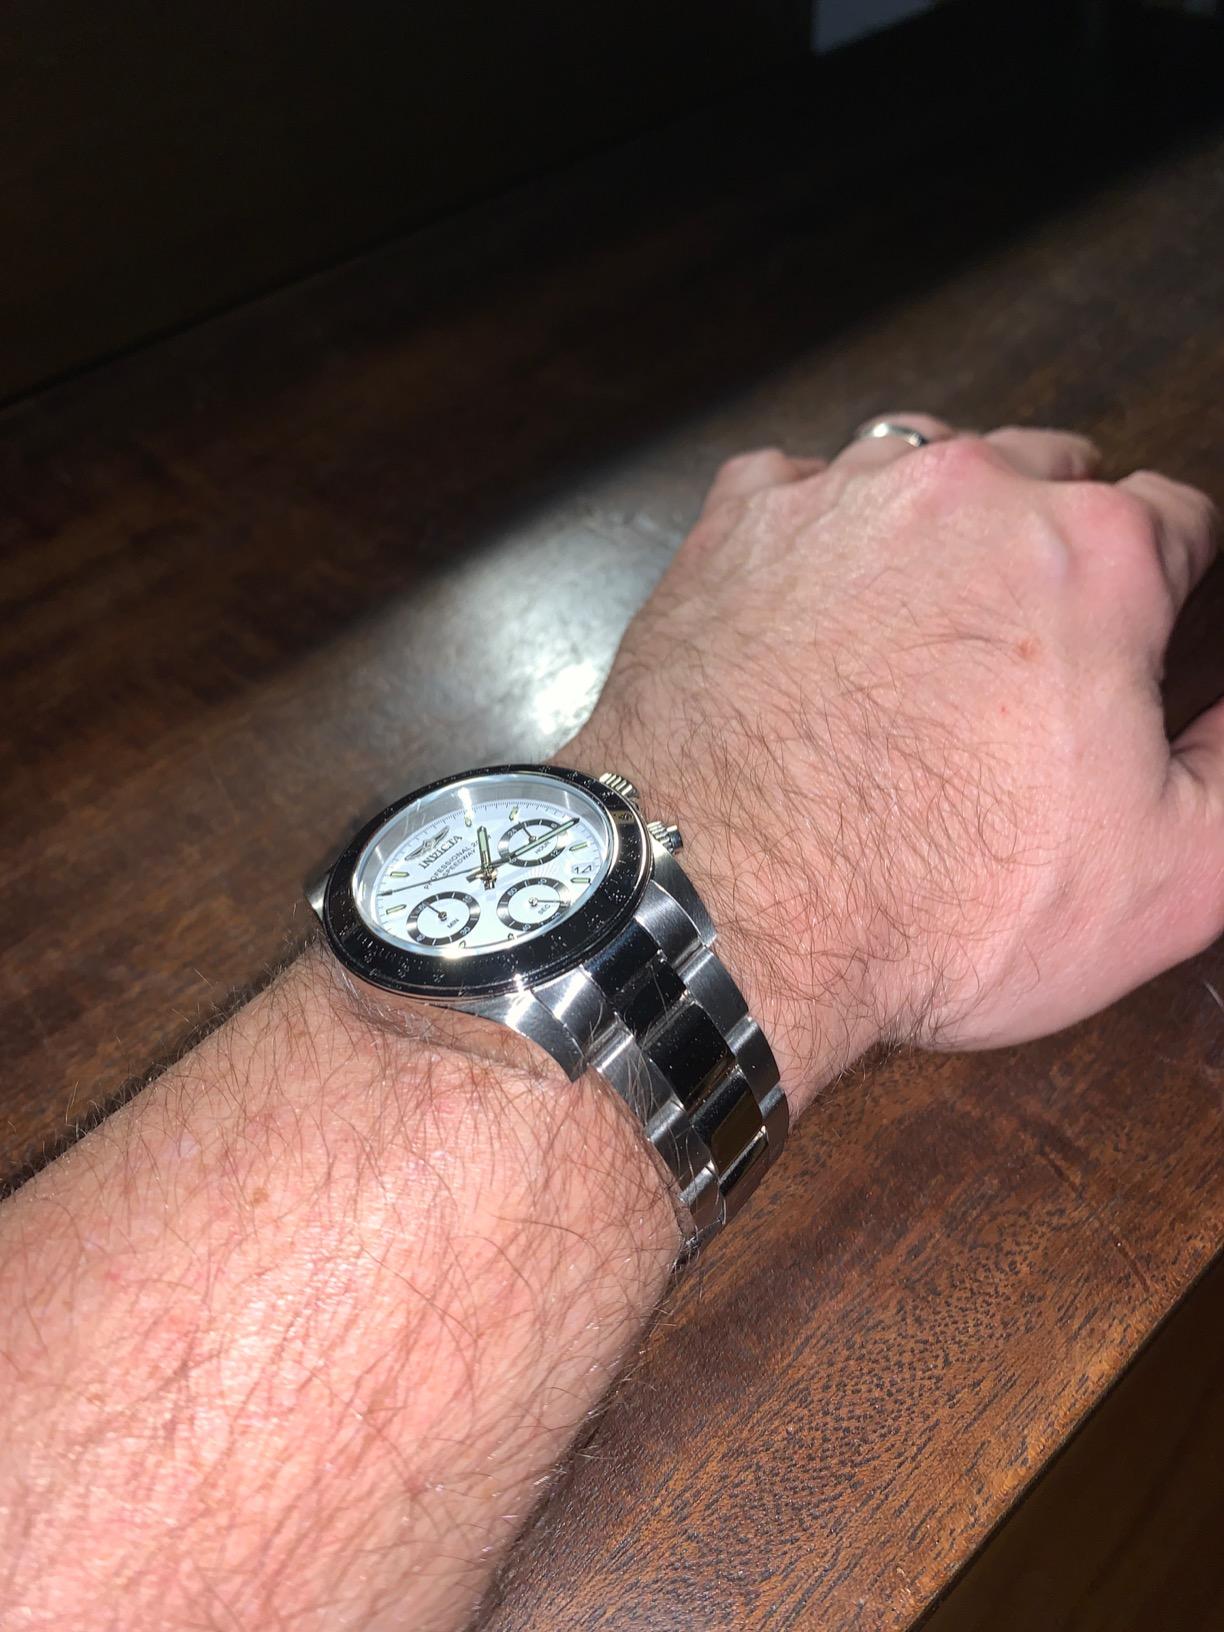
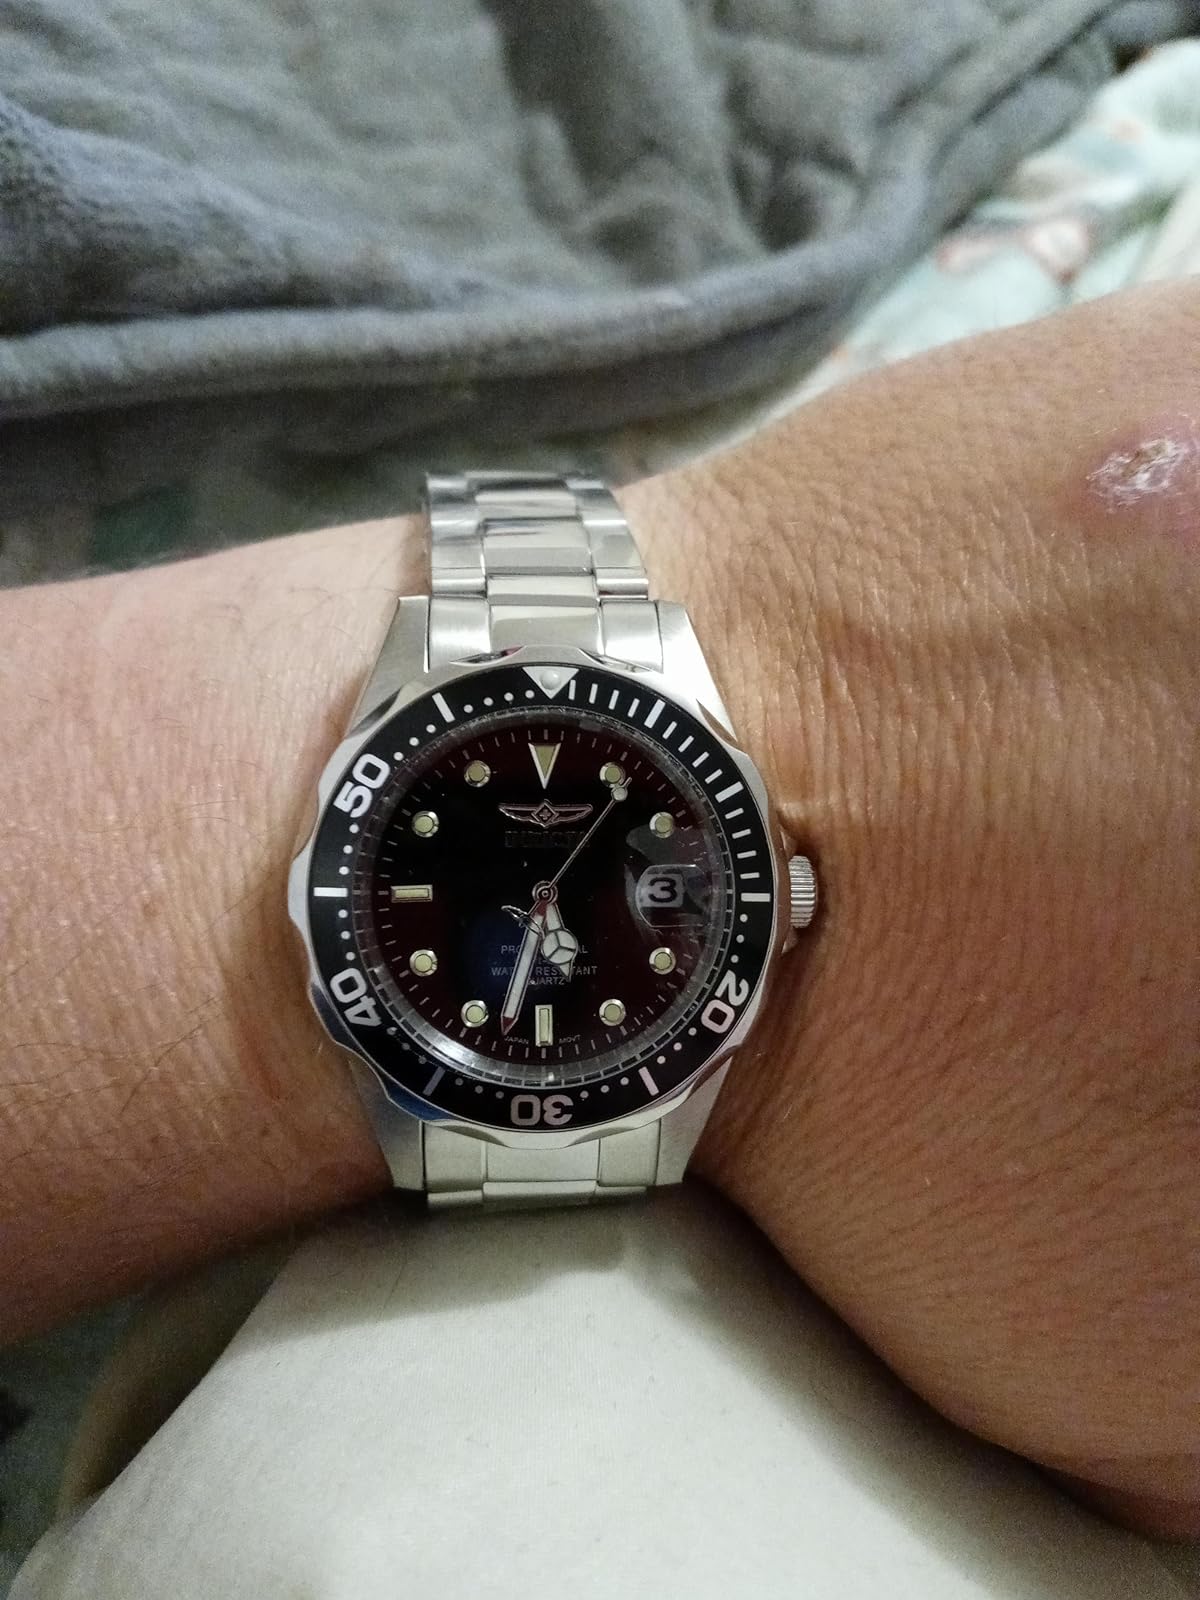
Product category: accessories_watch
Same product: no